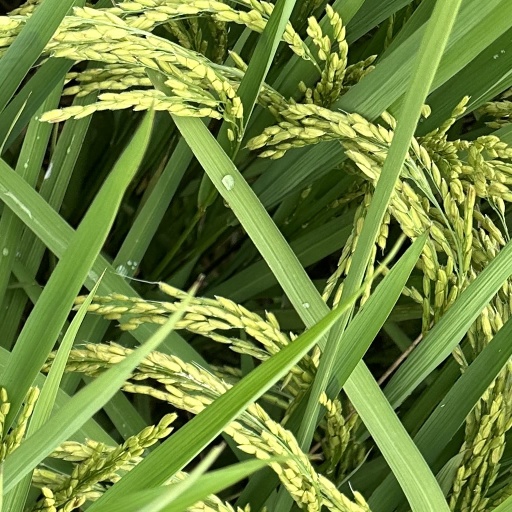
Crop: rice